Zogu I Boulevard

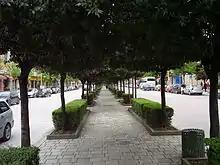
View of the Boulevard.

The Zogu I Boulevard or Boulevard Zog I (formerly Stalin Boulevard) was the first and the only boulevard at that time and is a major boulevard in Tirana, Albania, named after Zog I of Albania, the King of Albania who ruled the country between 1925 and 1939.